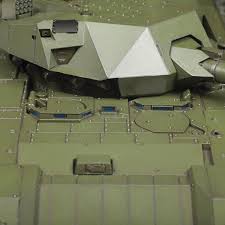
Label: T-14